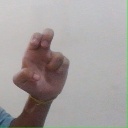
अक्षर: अ